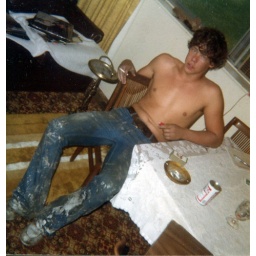
Darryll at Union kitchen table covered in aluminum roof coating 77